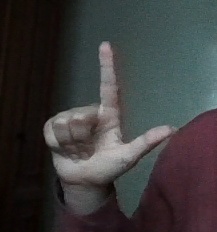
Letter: laam